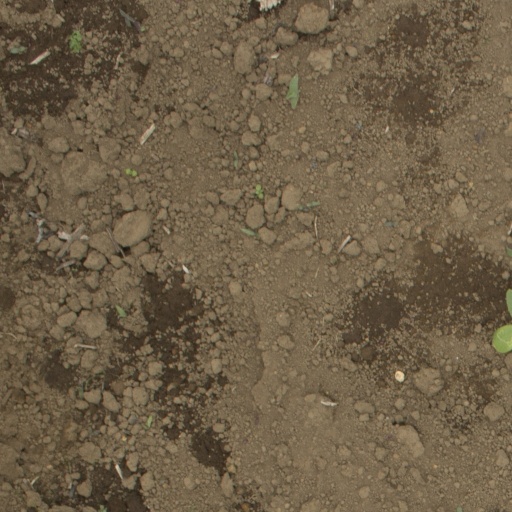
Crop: Jerusalem artichoke